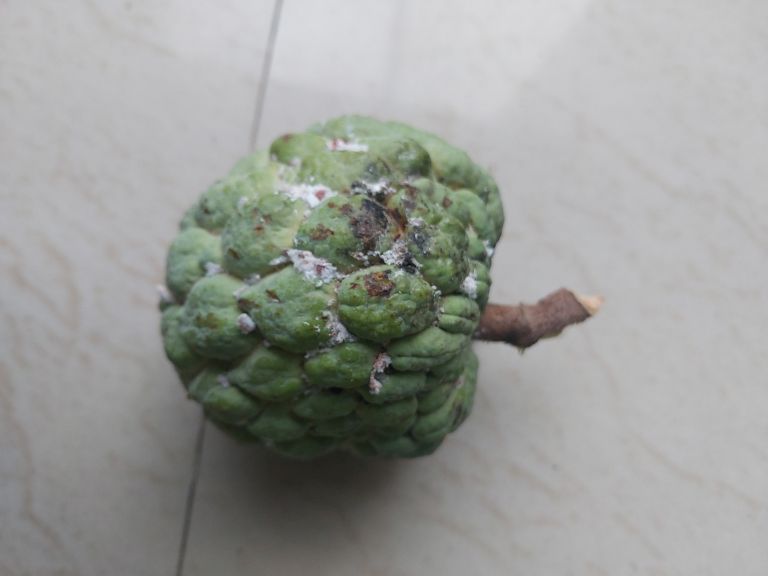
Disease label: Leaf spot on fruit